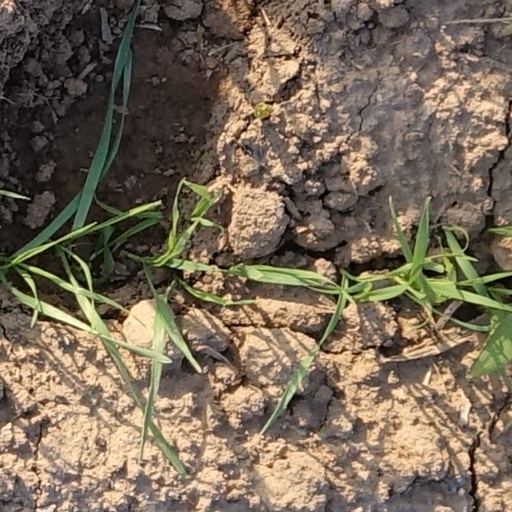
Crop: wheat